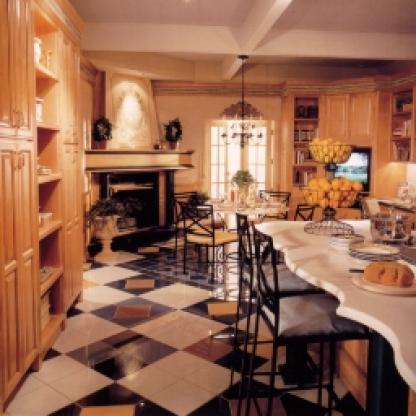
Scene: Indoor